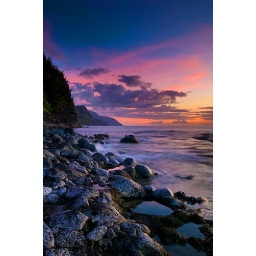
A dramatic sunset colors the sky over Ke'E beach on the Hawaiian island of Kauai. The beach overlooks the Na Pali Coast.